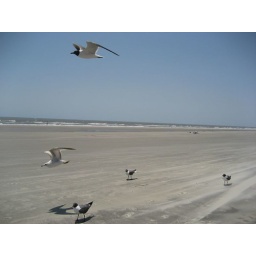
these birds flew in and immediately stood on the beach